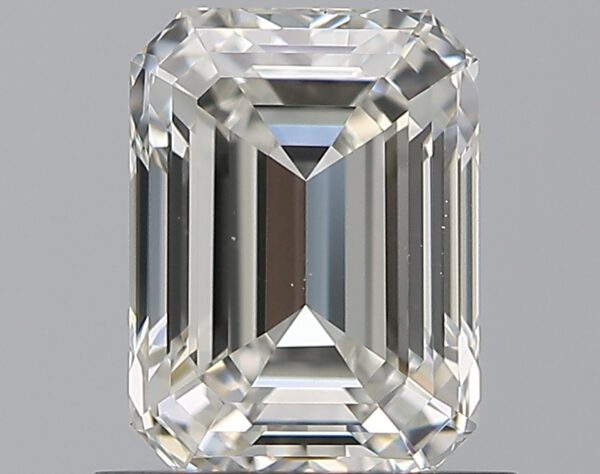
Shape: emerald
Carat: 1
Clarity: VVS2
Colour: H
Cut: EX
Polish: EX
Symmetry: VG
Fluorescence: ST
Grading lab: GIA
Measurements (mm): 6.48 x 4.8 x 3.27